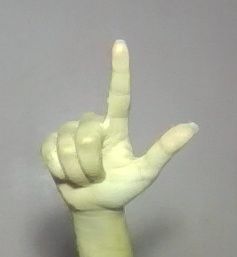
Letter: laam